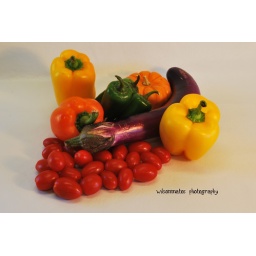
I shot some photos the other day of fruit against a black background...so today I took photos of vegetables against a white background....Willie....